Hayao Miyazaki bibliography

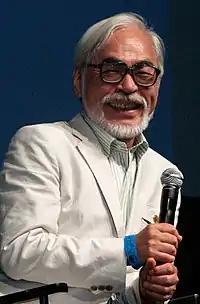
Miyazaki in 2009

Several books have been written about Hayao Miyazaki, a Japanese animator, filmmaker, manga artist, and co-founder of Studio Ghibli. The books explore Miyazaki's biography and career, particularly his feature films. According to Jeff Lenburg, more papers have been written about Miyazaki than any other Japanese artist. The first English-language book devoted to Miyazaki was Helen McCarthy's "Hayao Miyazaki: Master of Japanese Animation" in 1999, focusing on the films' narrative and artistic qualities. Many authors focus on Miyazaki's career and films, like Dani Cavallaro and Raz Greenberg, while others examine the themes and religious elements of his works, such as Eriko Ogihara-Schuck and Eric Reinders. Colin Odell and Michelle Le Blanc's 2009 book explores the careers of both Miyazaki and Isao Takahata, and Susan J. Napier's 2018 book "Miyazakiworld" highlights the ideological connections between Miyazaki's films and personal life. Two books compiling essays, articles, lectures, and outlines written by Miyazaki were published in 1996 and 2008.